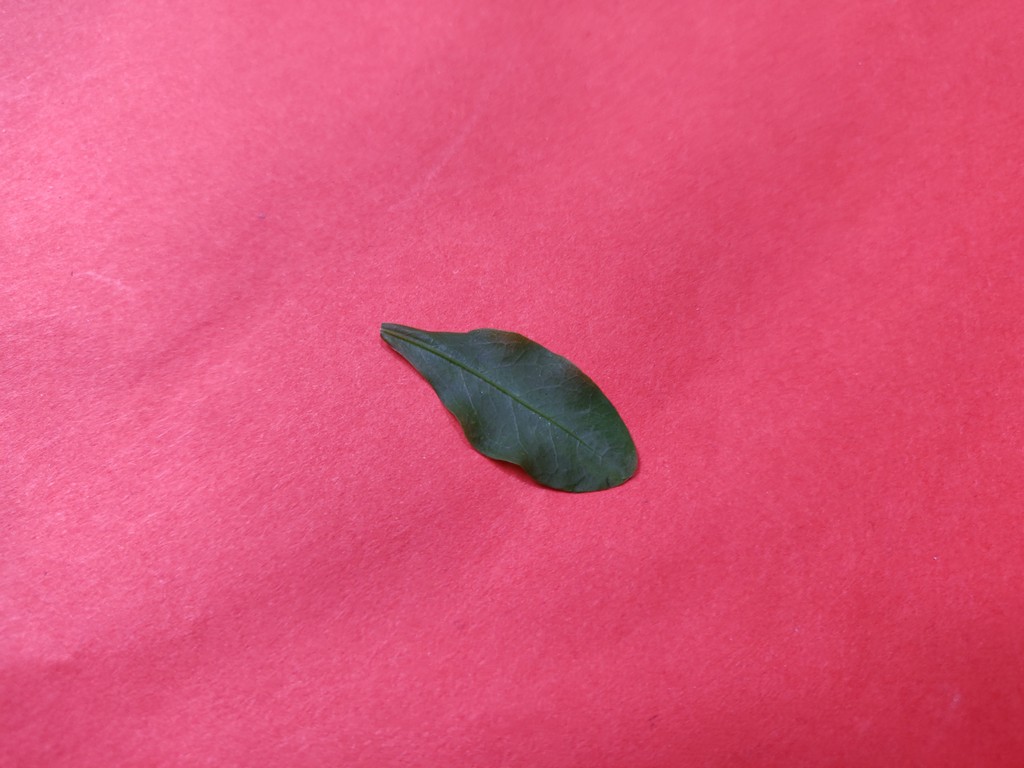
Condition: Healthy
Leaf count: single
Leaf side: front